Gelonus

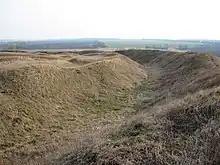
Bilsk hillfort

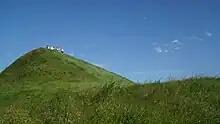
Bilsk hillfort

Excavations at Bilsk hillfort near the village of Bilsk near Poltava in Ukraine have led to suggestions by archaeologist Boris Shramko and others identifying it as the Scythian capital Gelonus. It is strategically situated on the exact boundary between the steppe and forest-steppe. Several other locations have traditionally been named by Russian archaeologists, such as Saratov (according to Ivan Zabelin) or a location near the Don River closer to the Volga River.